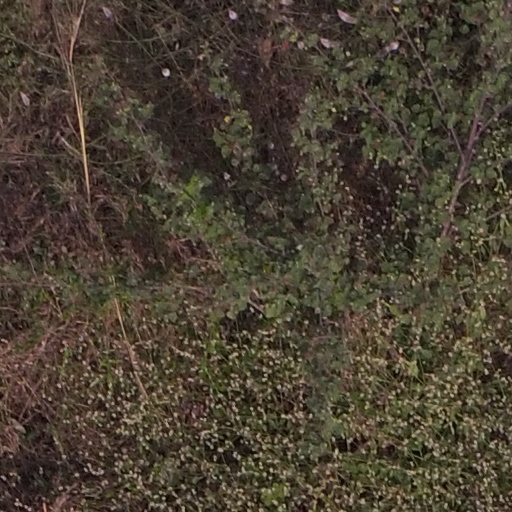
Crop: maize; corn